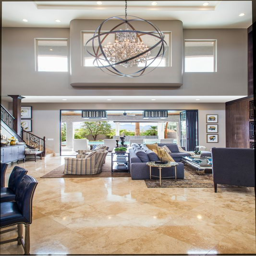
removing the wall and installing a retractable door to the outside is one of my favorite features in the house .